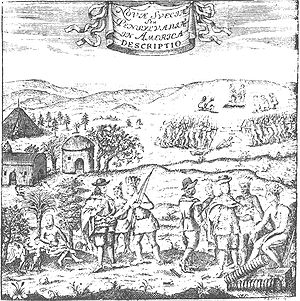
Delaware / Historie / Kolonien Delaware
Nye Sverige - møde mellem svenske kolonister og de indfødte i Delaware.
Delaware er en af de 50 delstater i USA og er en af Sydstaterne. Mod syd og vest ligger Maryland, mod nord Pennsylvania og mod øst ligger New Jersey og Atlanterhavet. Staten har sit navn fra Thomas West, 3. Baron De La Warr, der var en engelsk adelsmand og Virginias første guvernør.